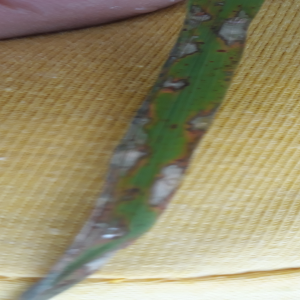
Disease: Blast